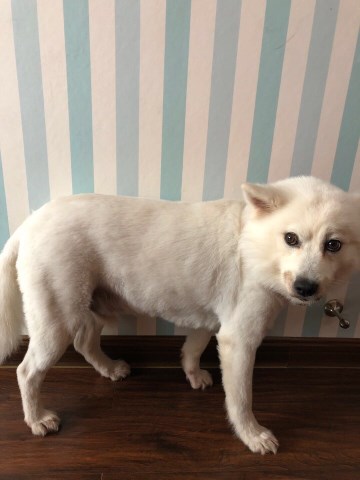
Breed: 253-n000107-Japanese_Spitzes